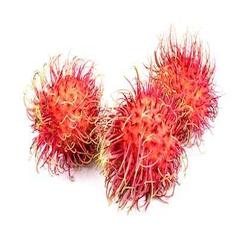
Label: Rambutan